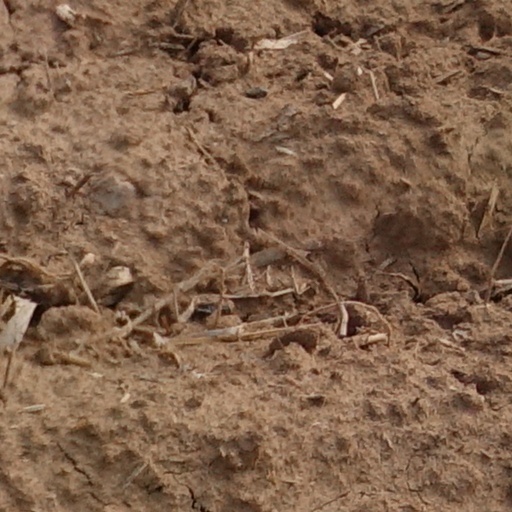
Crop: wheat